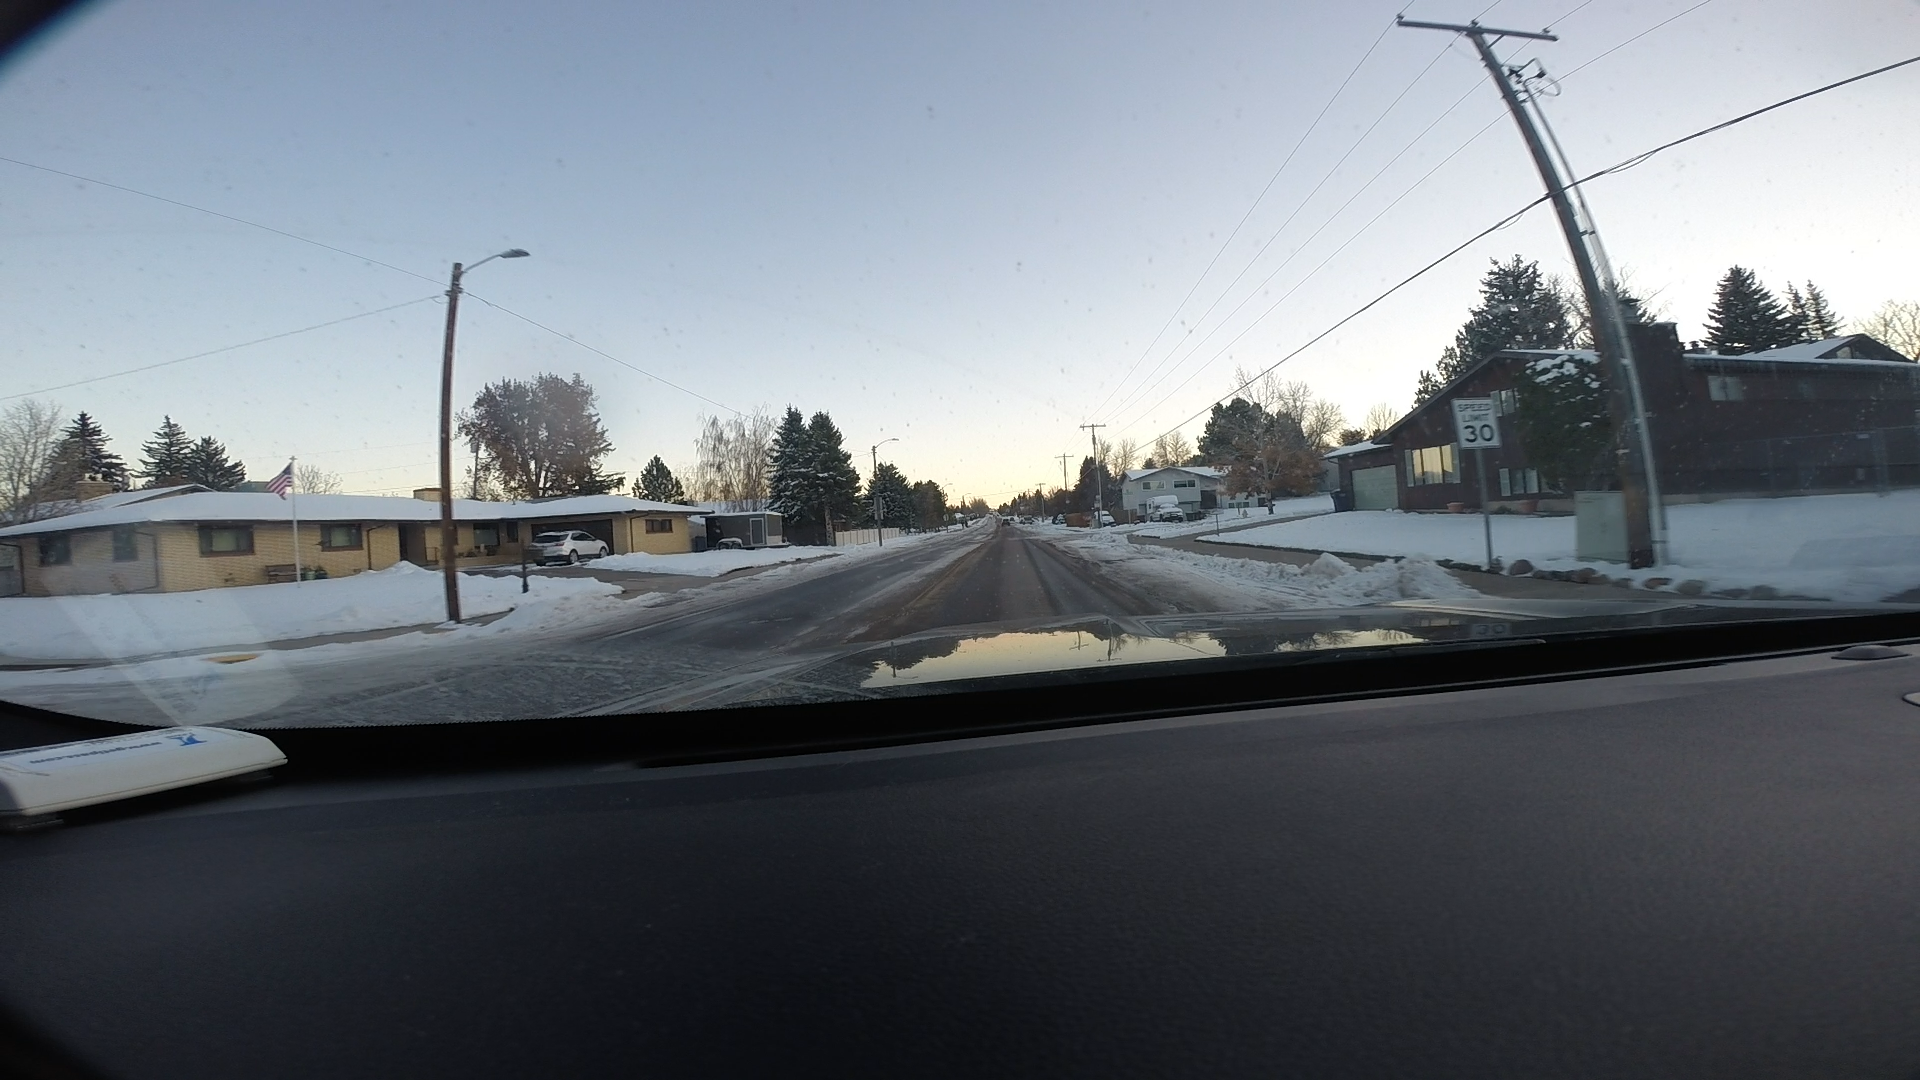
Speed limit sign label: mph30